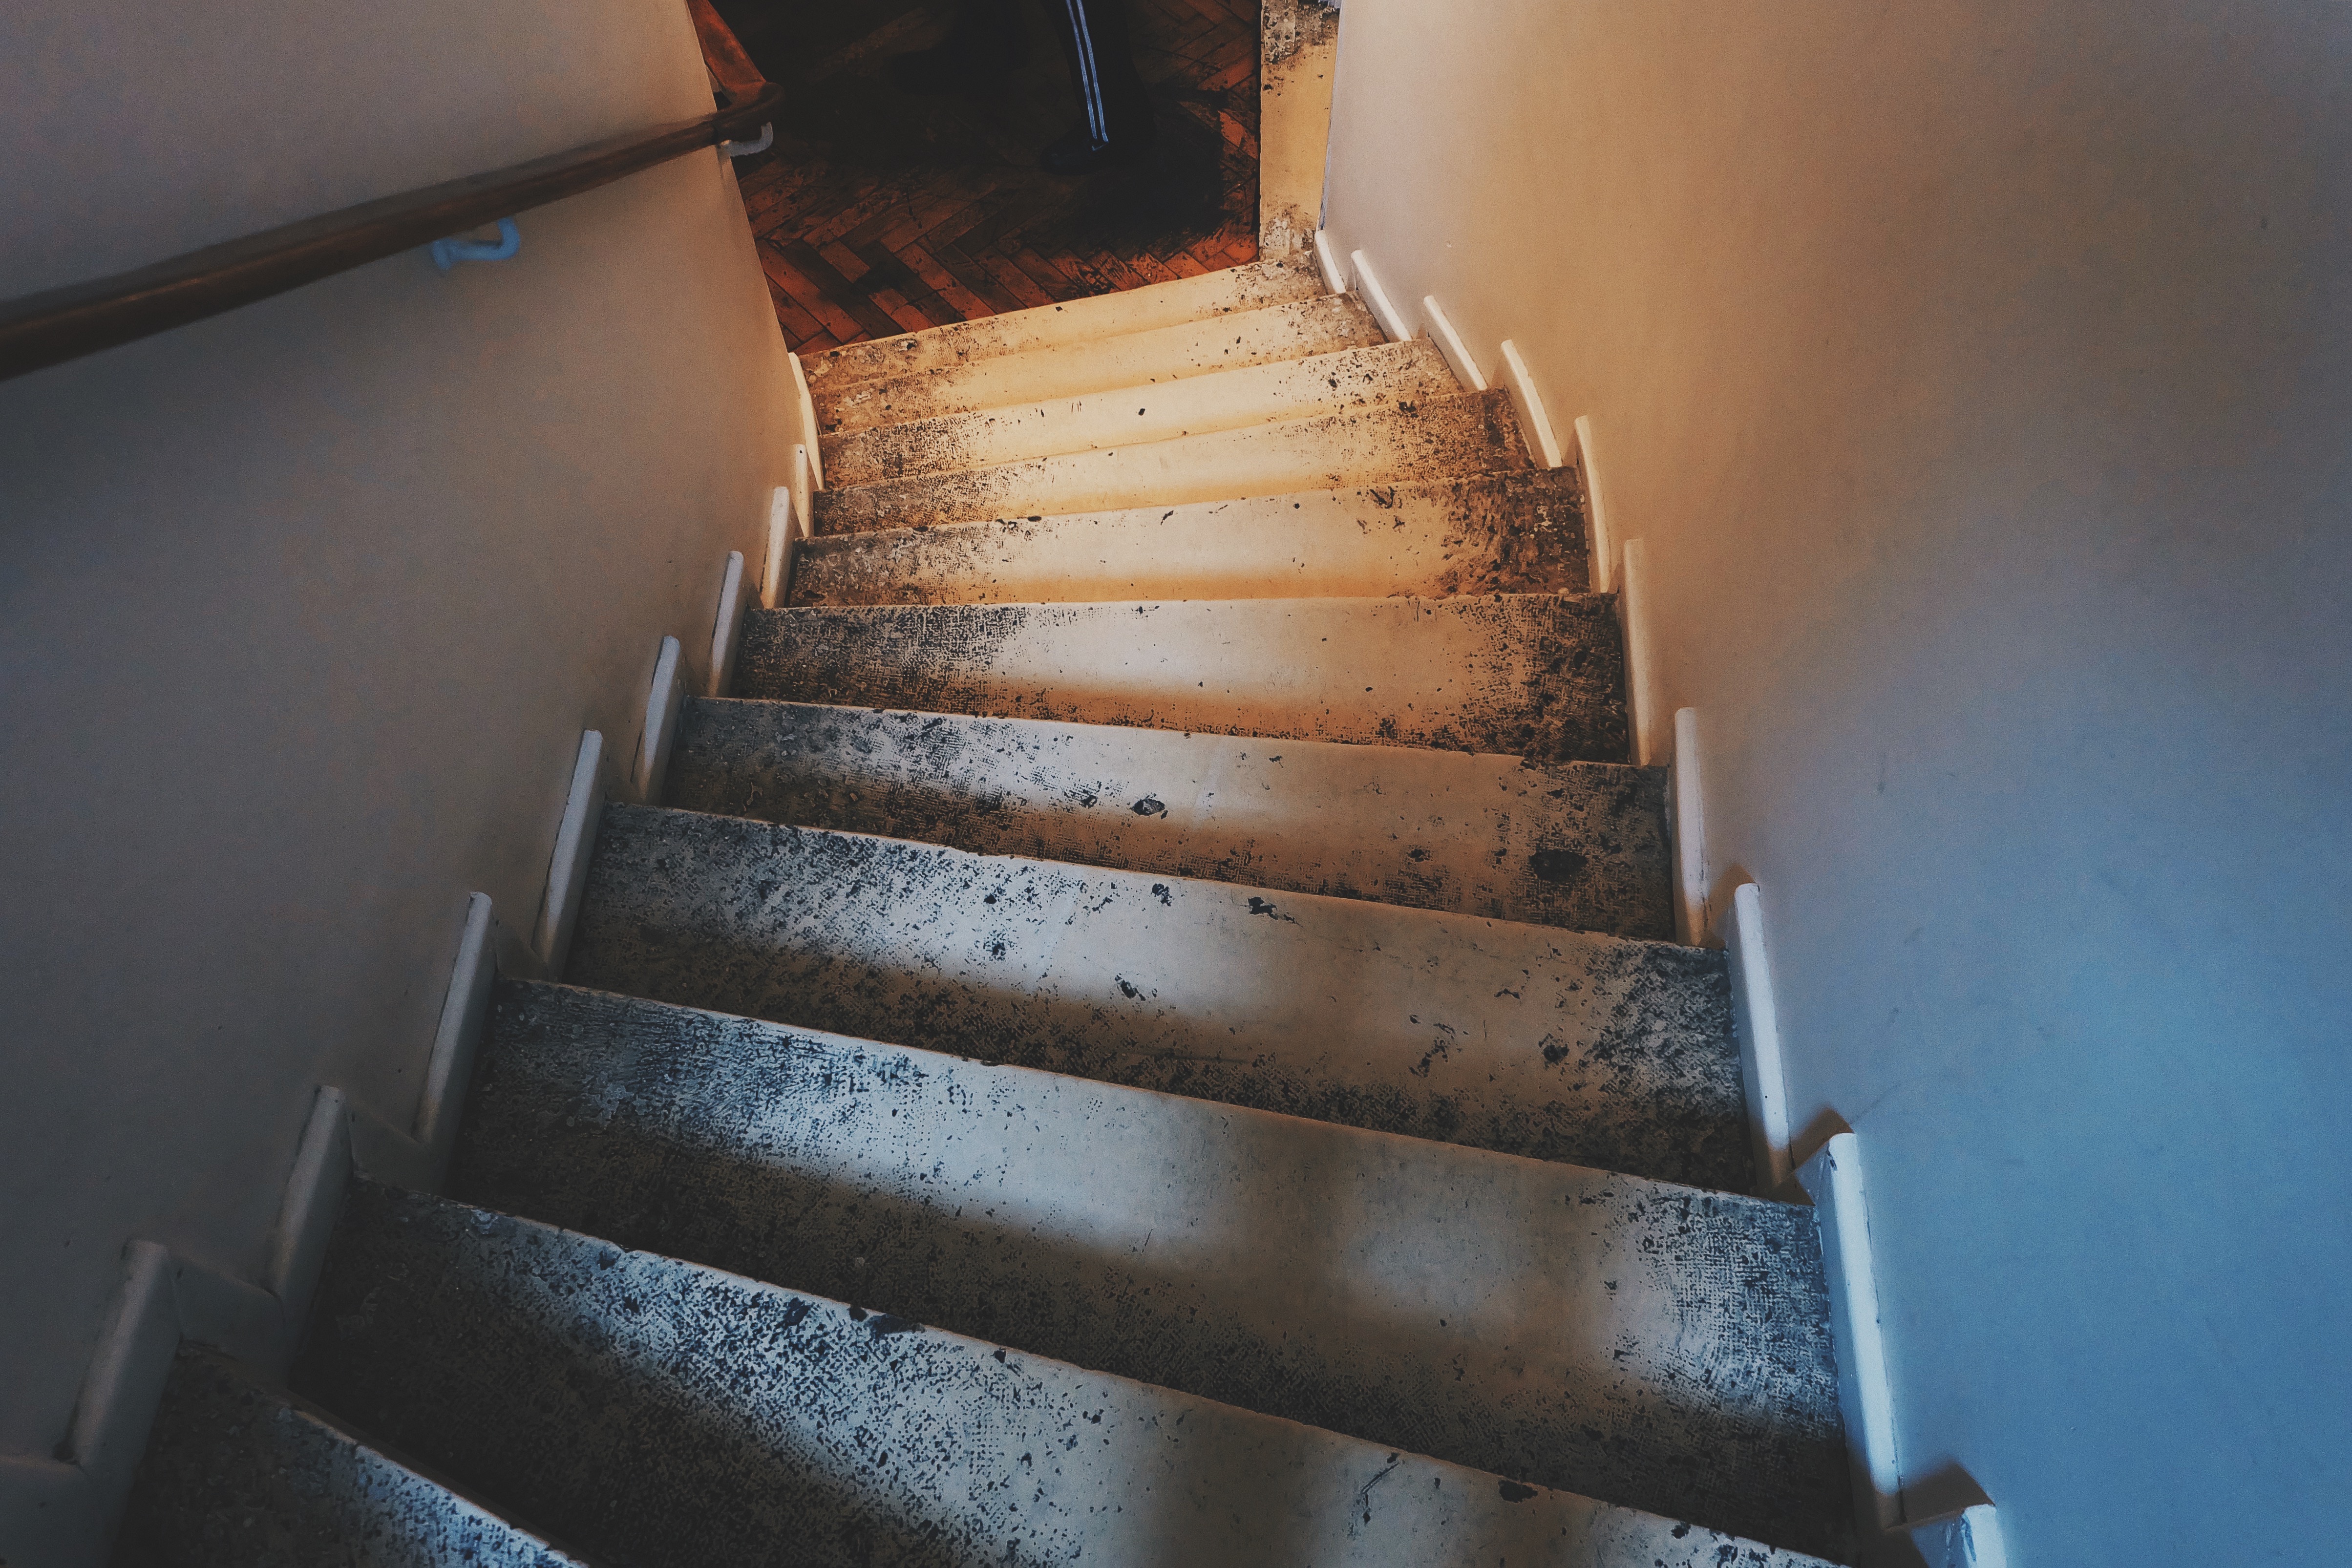
light, wood, house, interior, old, wall, staircase, steps, indoor, blue, stairs, down, used, functional